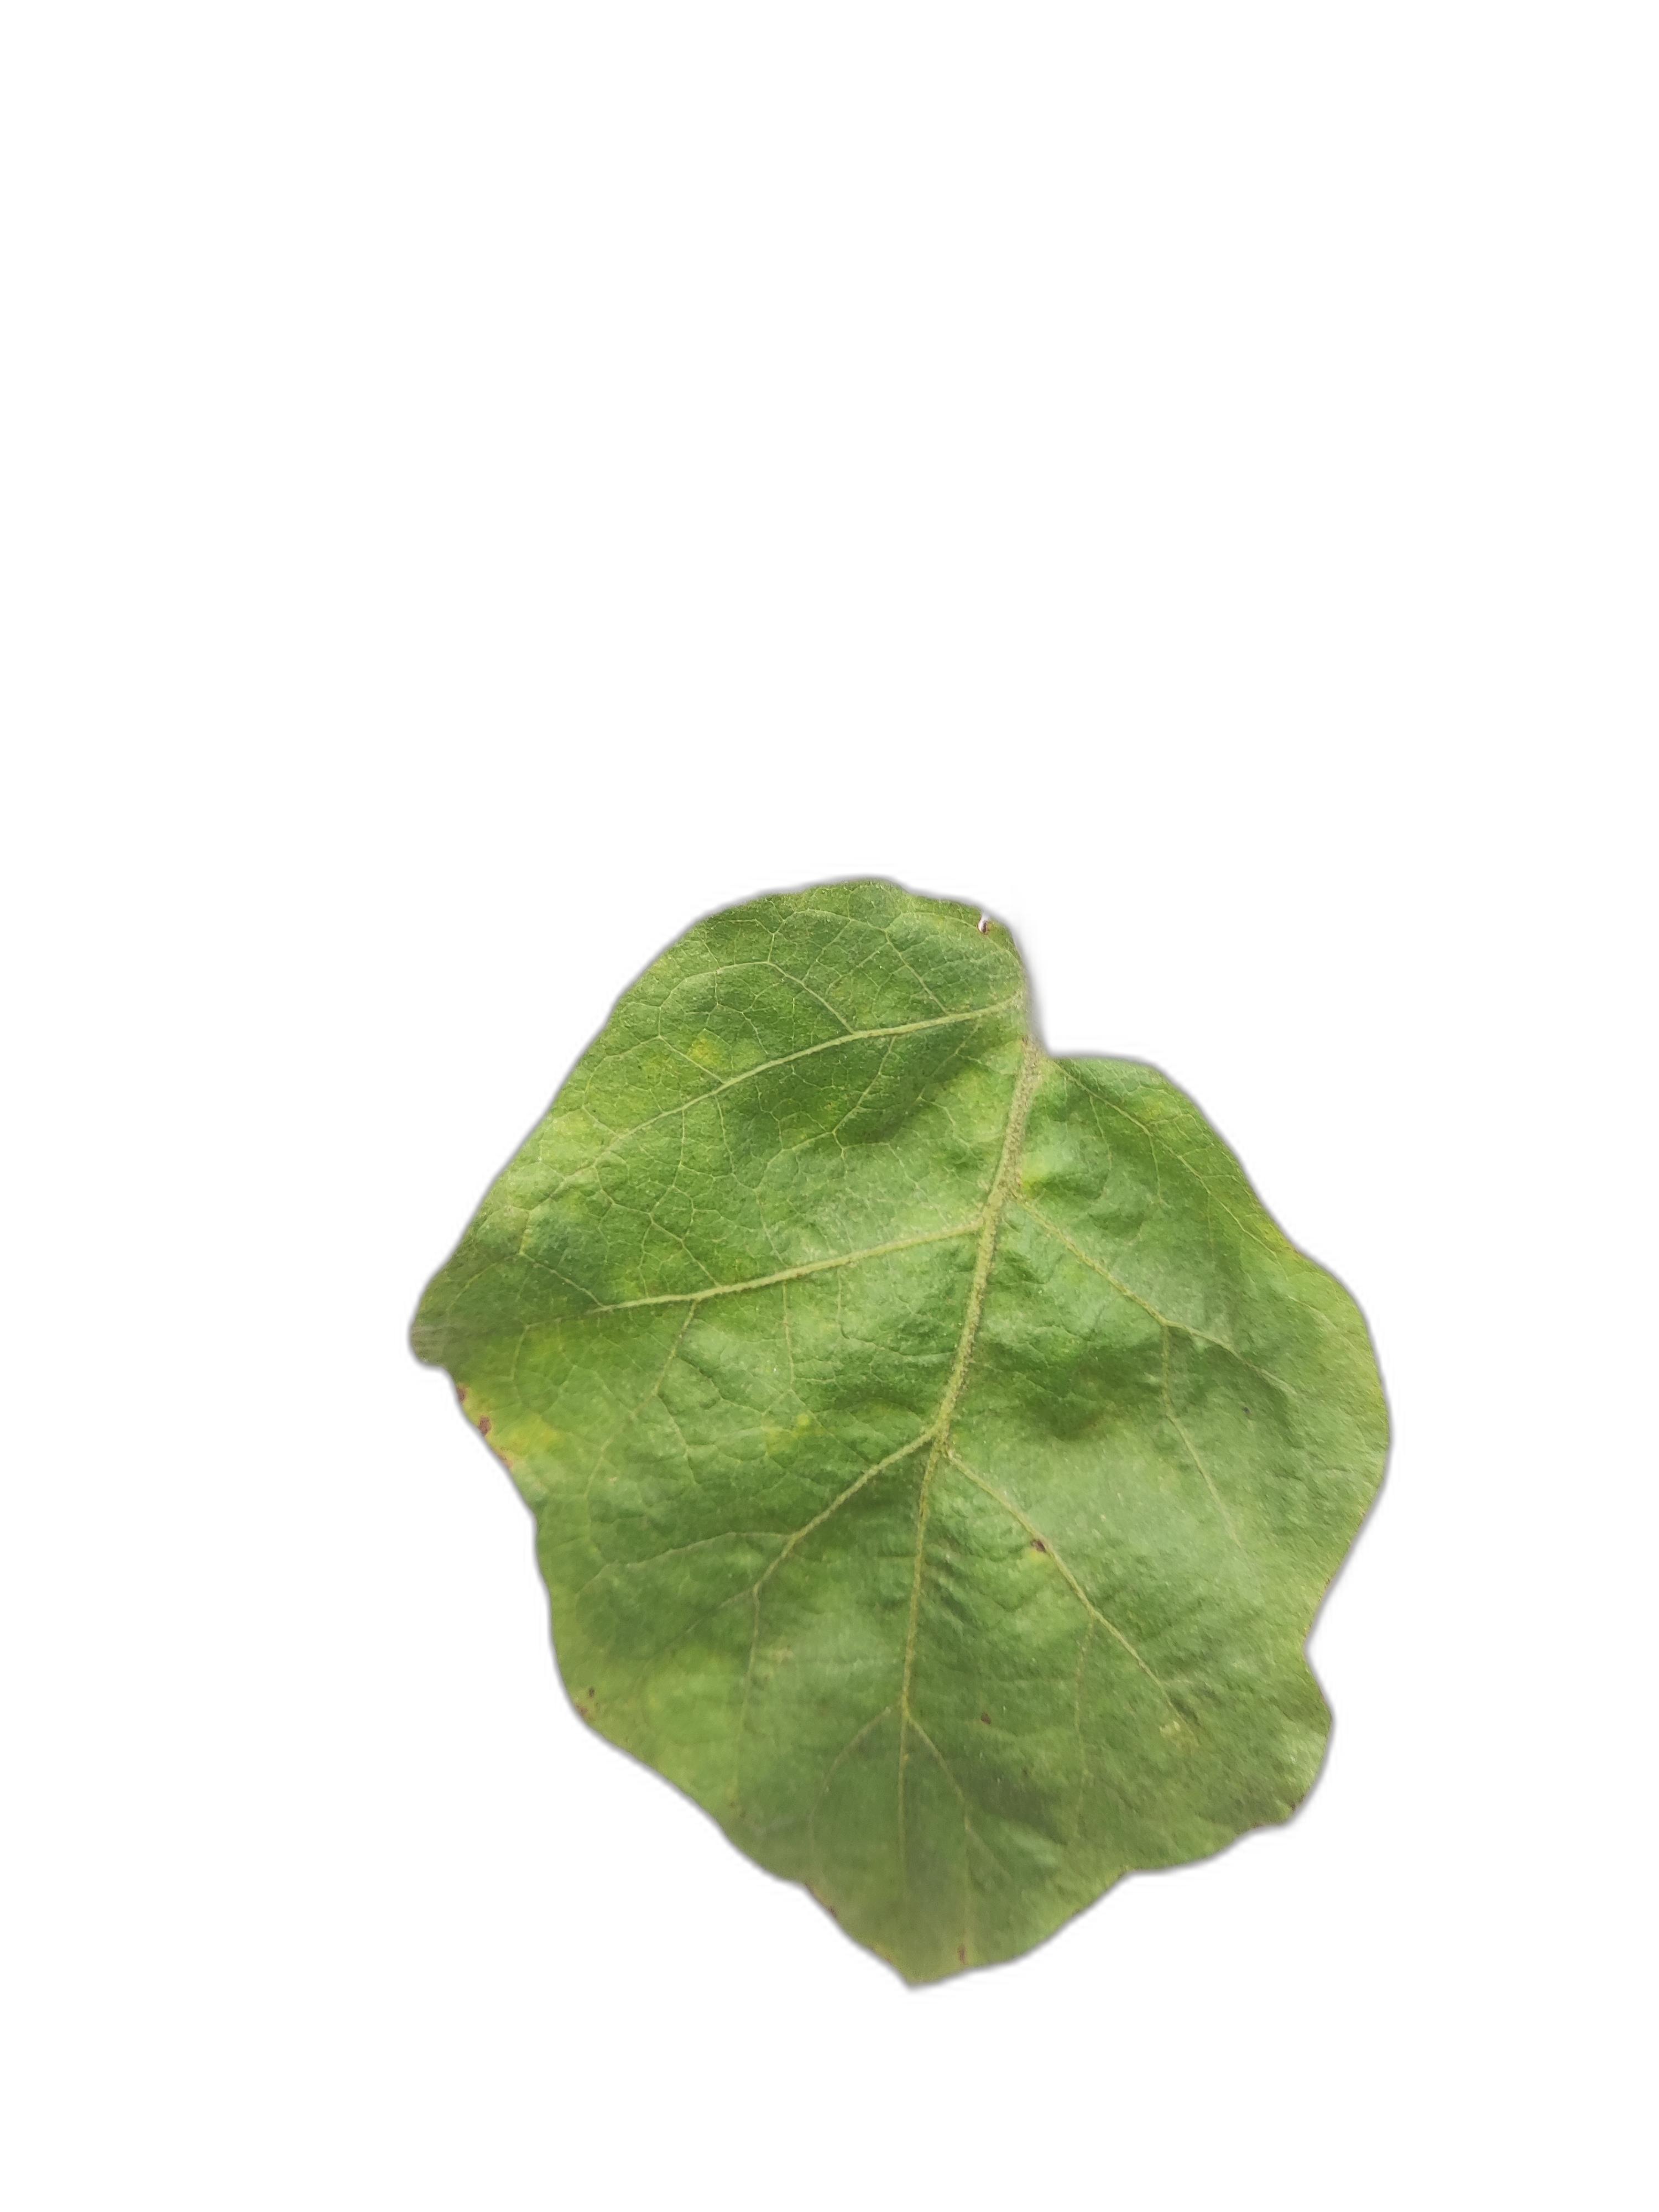
Label: Mosaic Virus Disease